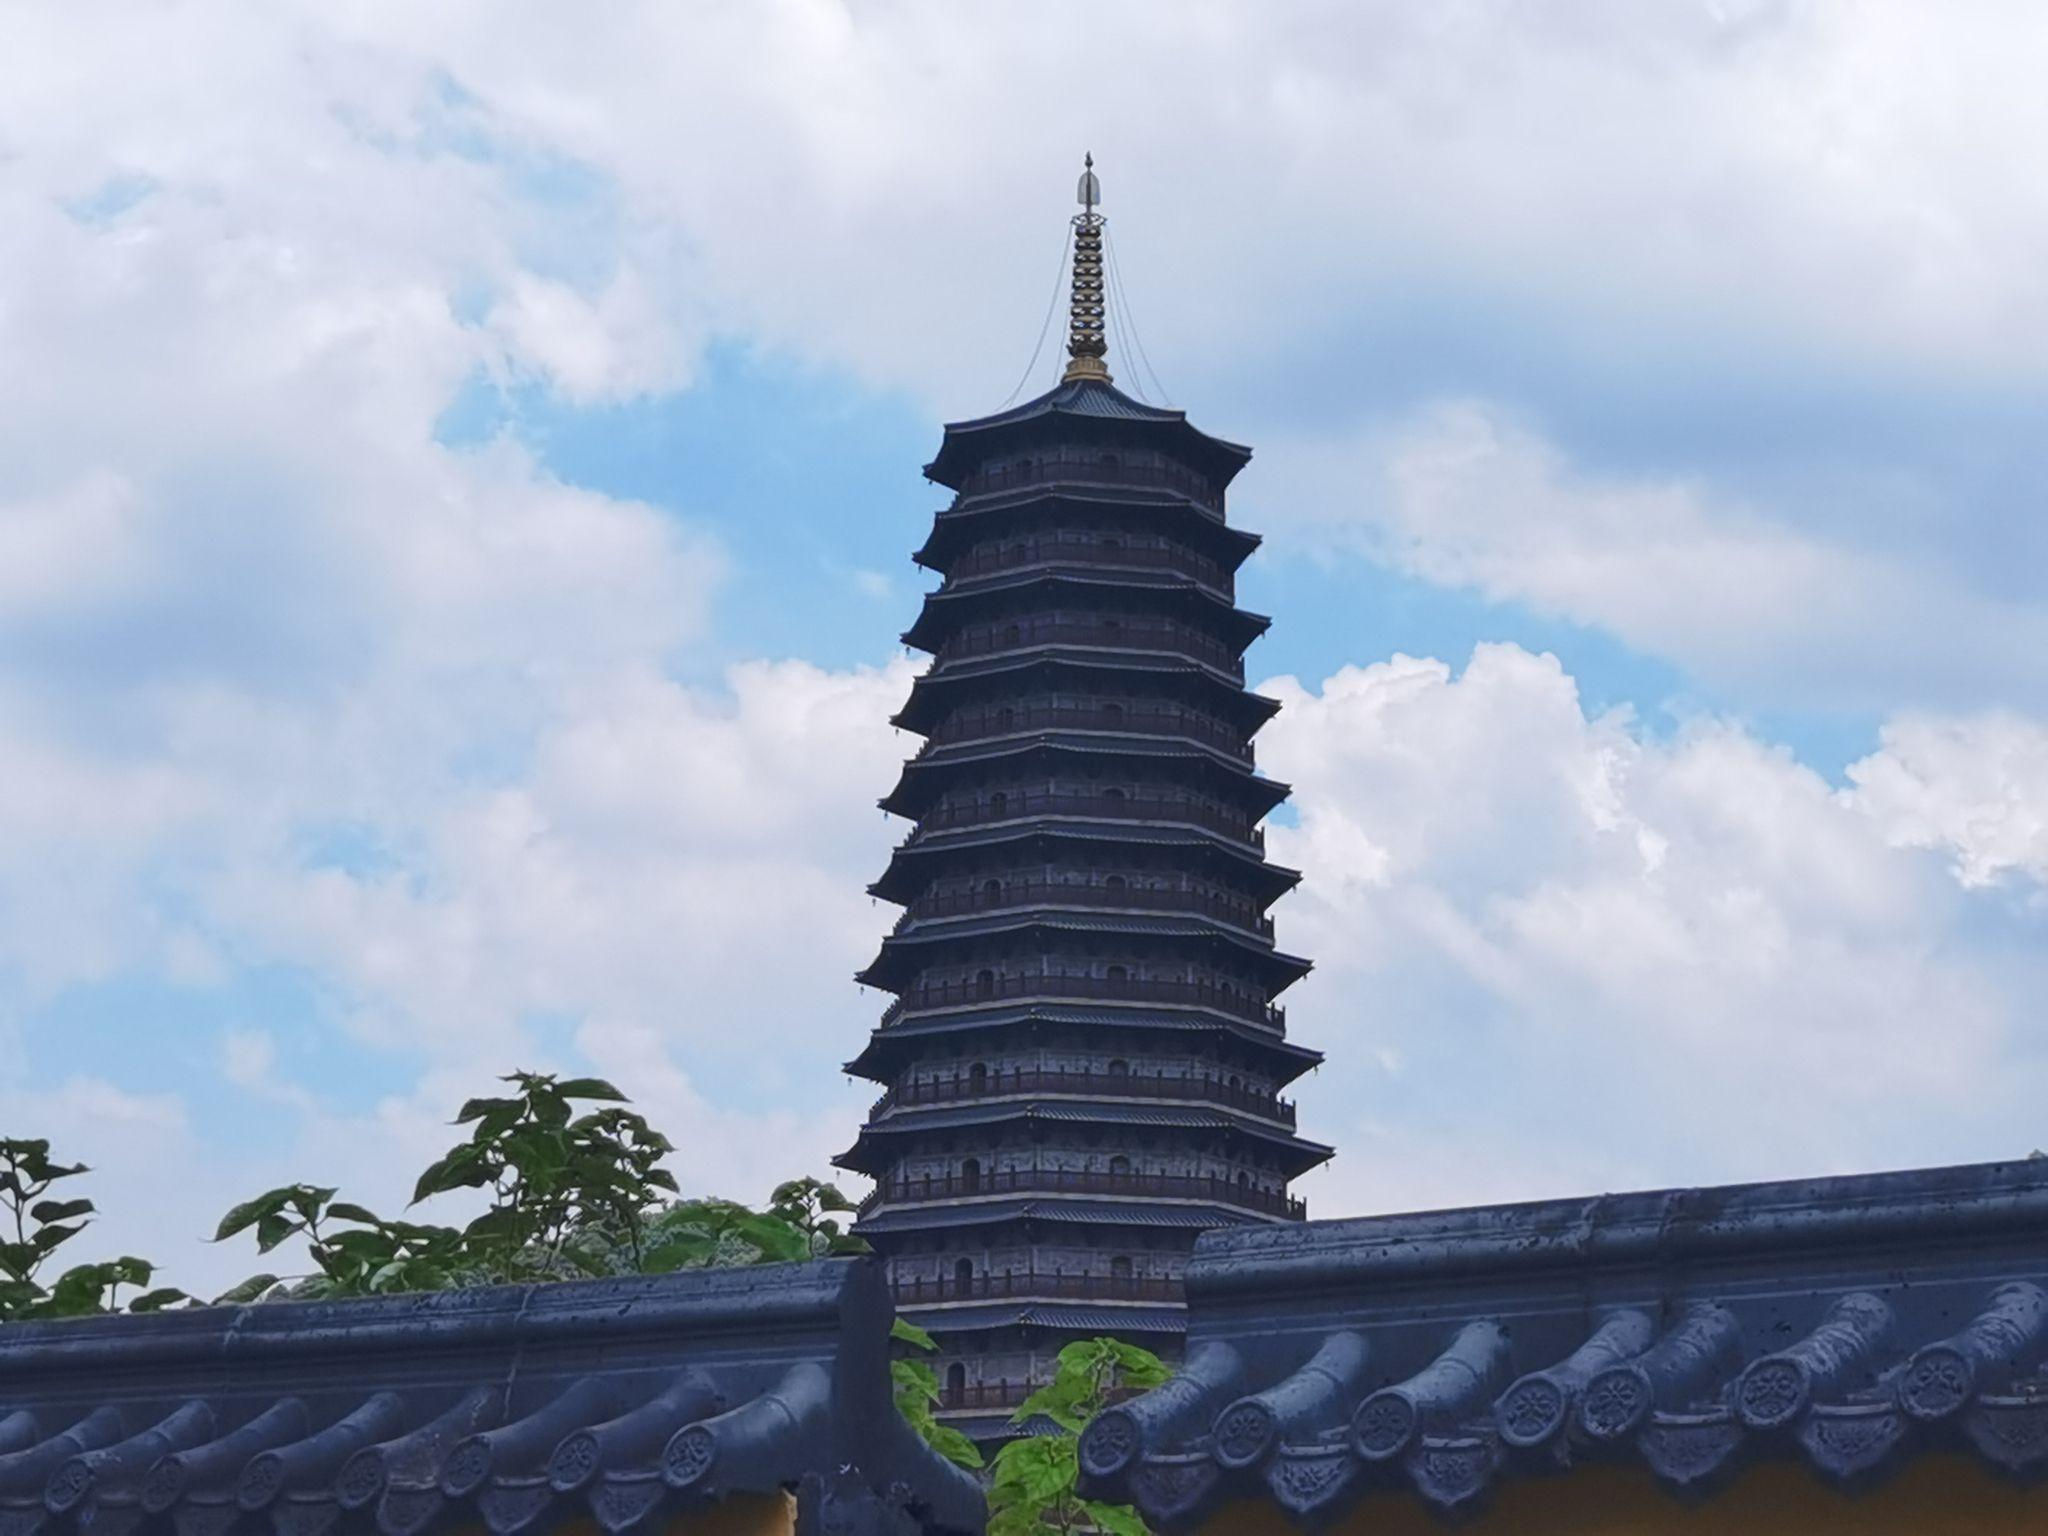
地标名称：南华禅寺万佛宝塔
所在城市：韶关市·曲江区